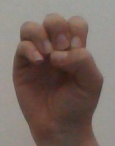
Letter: ha